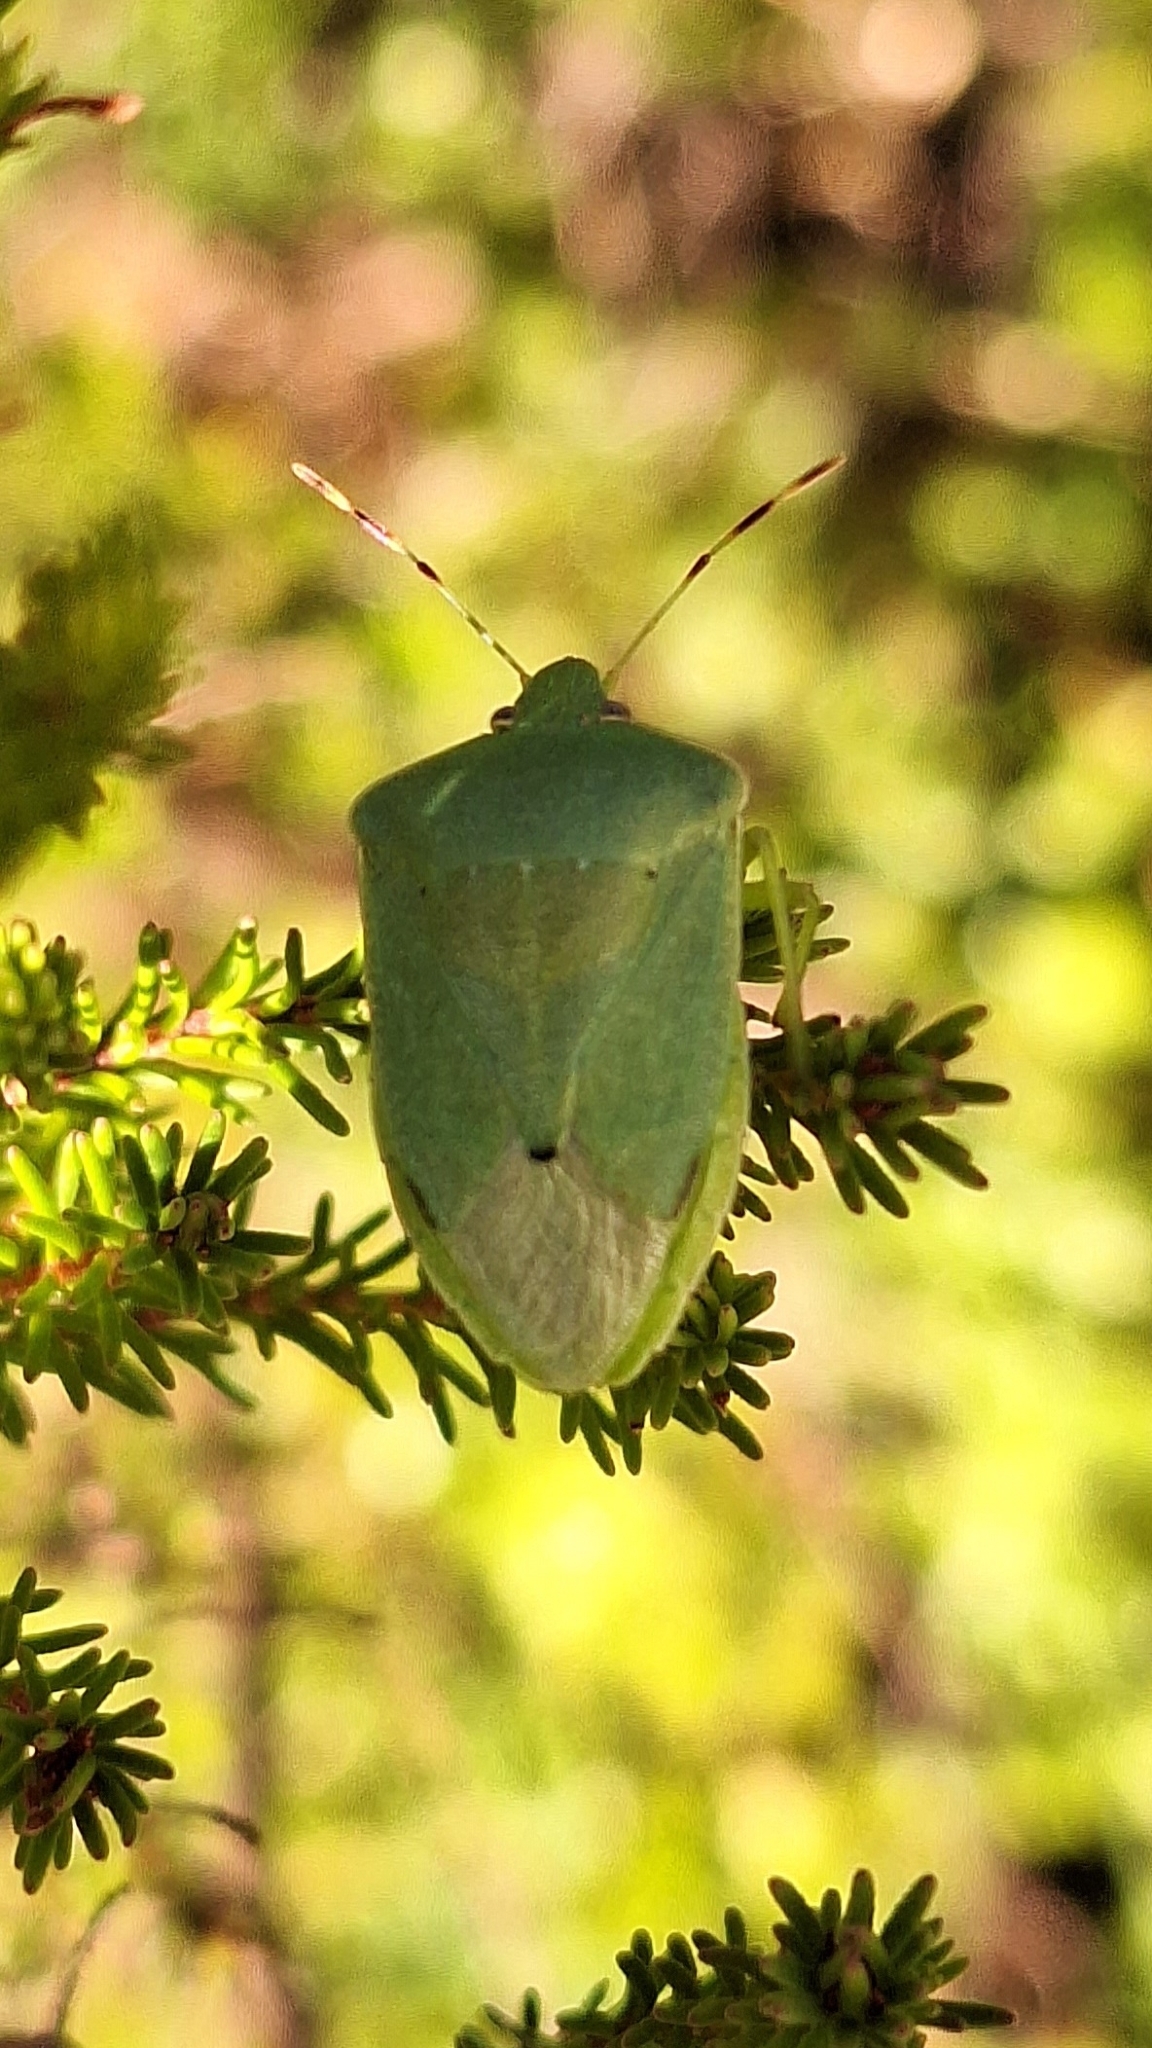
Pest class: stink_bug